Hubert E. J. Biss

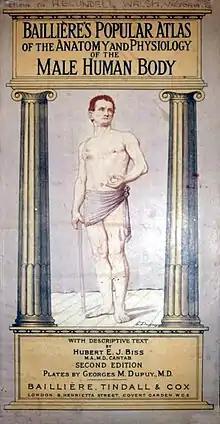
"Baillière’s Popular Atlas of the Anatomy and Physiology of the Male Human Body" for which Biss provided the text.

Hubert Elwyn Jones Biss (28 September 1871 – 20 September 1909) was a British physician and medical writer. He attended William Gladstone at his deathbed in 1898 and wrote the text for the long-running Baillière's atlases of the male and female body.